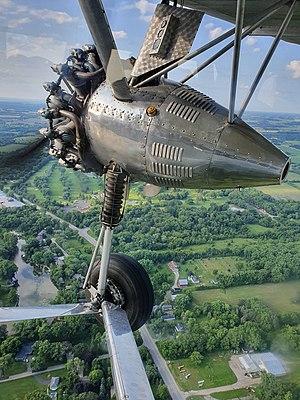
F T D 2
Le Ford Trimotor est un avion civil trimoteur construit par la société Ford dans les années 1920.